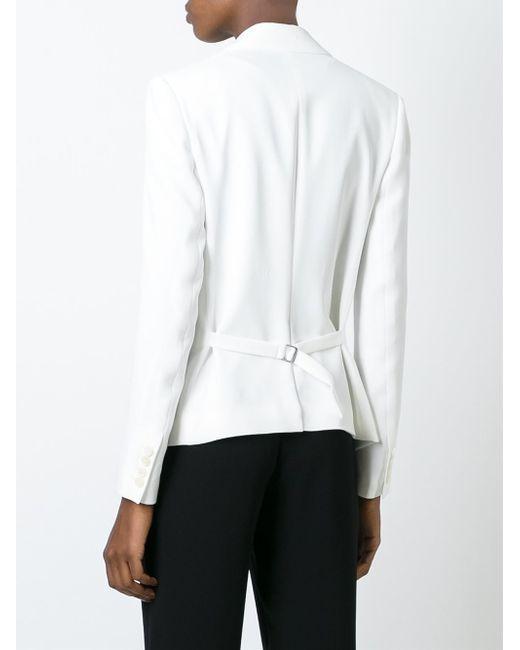
weißer Mantel mit langen Ärmeln in weiß